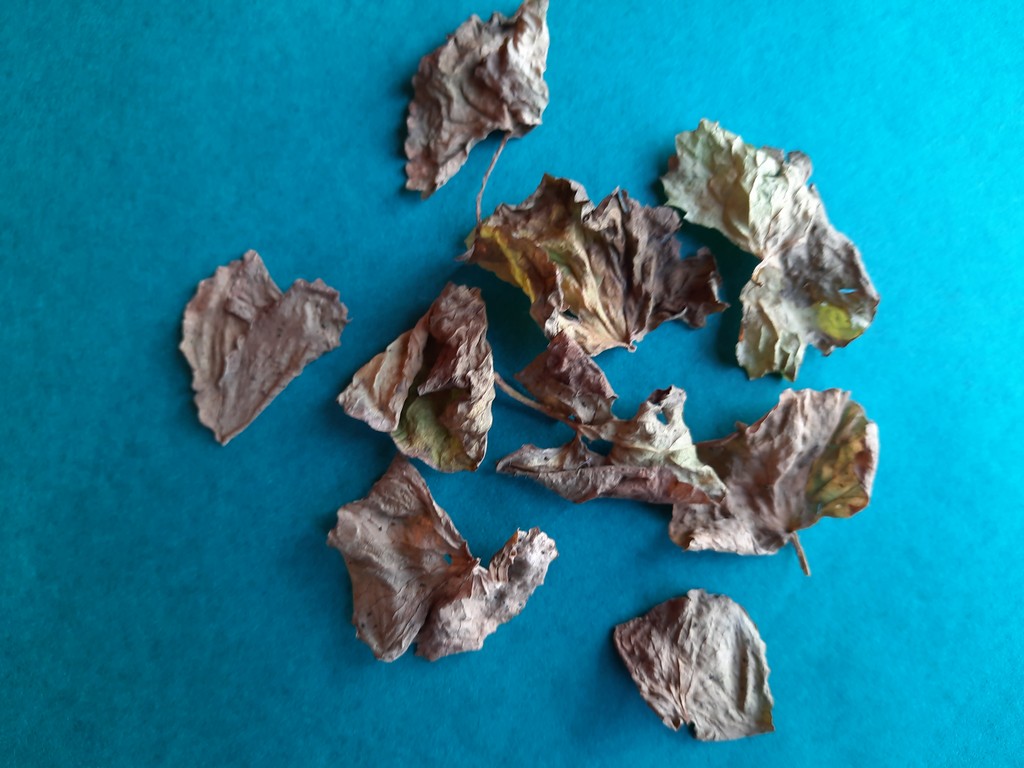
Label: Dried